Milecastle 61

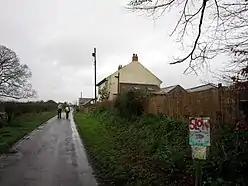
Hadrian's Wall Path at the approximate location of Milecastle 61

Milecastle 61 (Wallhead) was a milecastle on Hadrian's Wall.